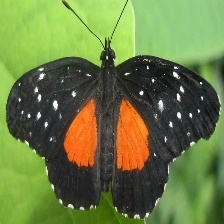
Species: CRIMSON PATCH